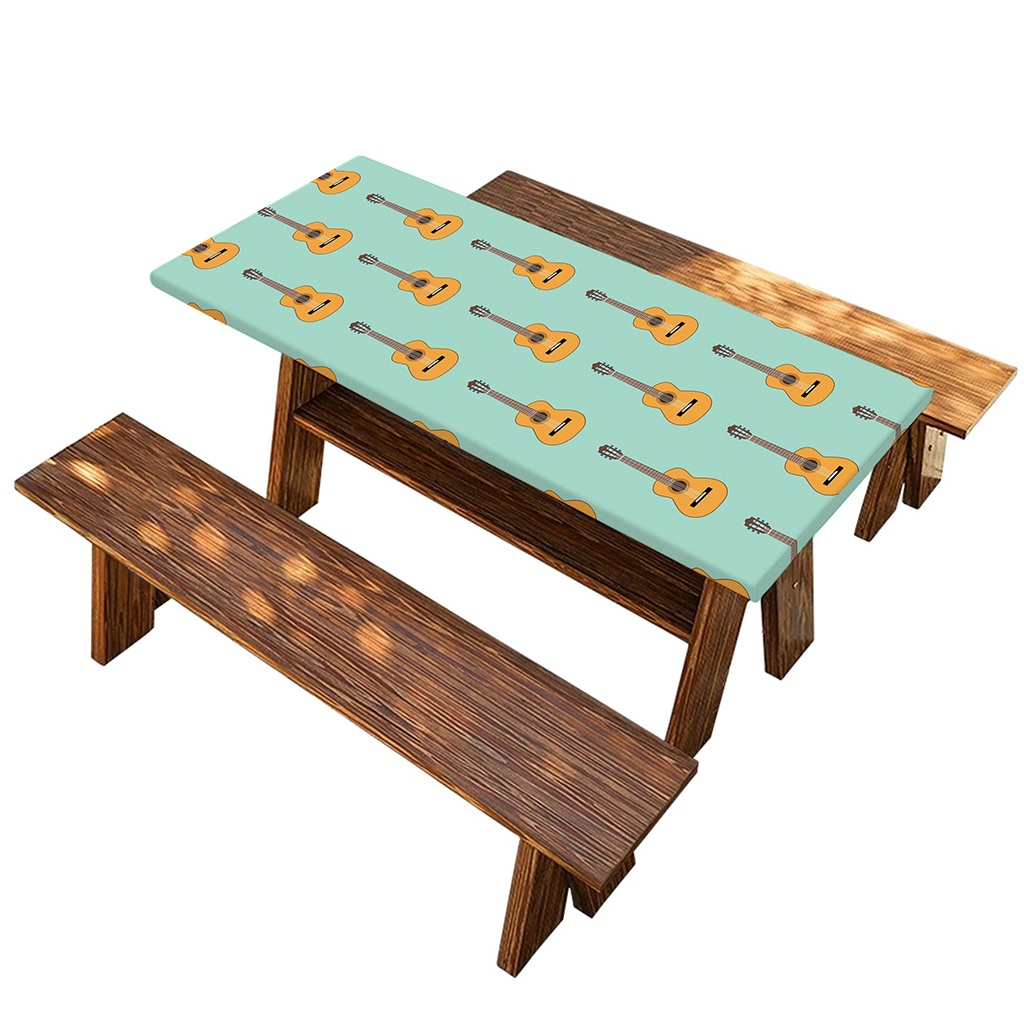
Classical Guitar Pattern Print Picnic Table Cover
Bring style and function to your outdoor dining with the Classical Guitar Pattern Print Picnic Table Cover . Designed to protect your picnic table while adding a decorative touch, this cover is a practical solution for outdoor gatherings, camping, and casual family meals in the backyard. Durable Oxford Fabric: Made from 190T high-density Oxford cloth, this picnic table cover is built for regular use. It offers reliable coverage and is resistant to tearing and wear. Waterproof and Heat-Resistant: Helps shield your tabletop from water spills, stains, and heat, making it suitable for both sunny days and unexpected weather changes. Fade-Resistant and Reusable: The fabric resists fading and wrinkling, allowing you to wash and reuse it without worrying about it losing its appearance. Protective and Decorative: Keeps your picnic table looking clean and presentable by preventing scratches, food stains, or direct sun exposure. Easy to Use: Lightweight and easy to fold, making it convenient to carry and store when not in use. The Classical Guitar Pattern Print Picnic Table Cover is a smart choice for those who enjoy outdoor dining and want to extend the life of their picnic table. Whether you're hosting a barbecue, going on a picnic, or planning a casual celebration, this table cover adds a touch of style while keeping things clean and protected. Why Choose GearFrost? At GearFrost, we focus on stylish, made-to-order printed items that reflect your lifestyle and aesthetic. Our products combine creative design with everyday functionality for simple, thoughtful upgrades. Each piece is printed when ordered, giving you access to a wide selection of unique and personal designs. The Classical Guitar Pattern Print Picnic Table Cover fits right into any outdoor setting—easy to care for, functional, and designed with a simple look that’s suitable for every occasion. Care Instructions: Hand wash or spot clean with mild detergent. Do not bleach. Avoid long-term soaking or high heat exposure to maintain fabric integrity. Please note that the advertising images are mockup images for illustration purposes only. The actual finished color might be slightly different from the advertising images based on the material.
Brand: GearFrost
Category: Home & Garden > Lawn & Garden > Outdoor Living > Outdoor Structures